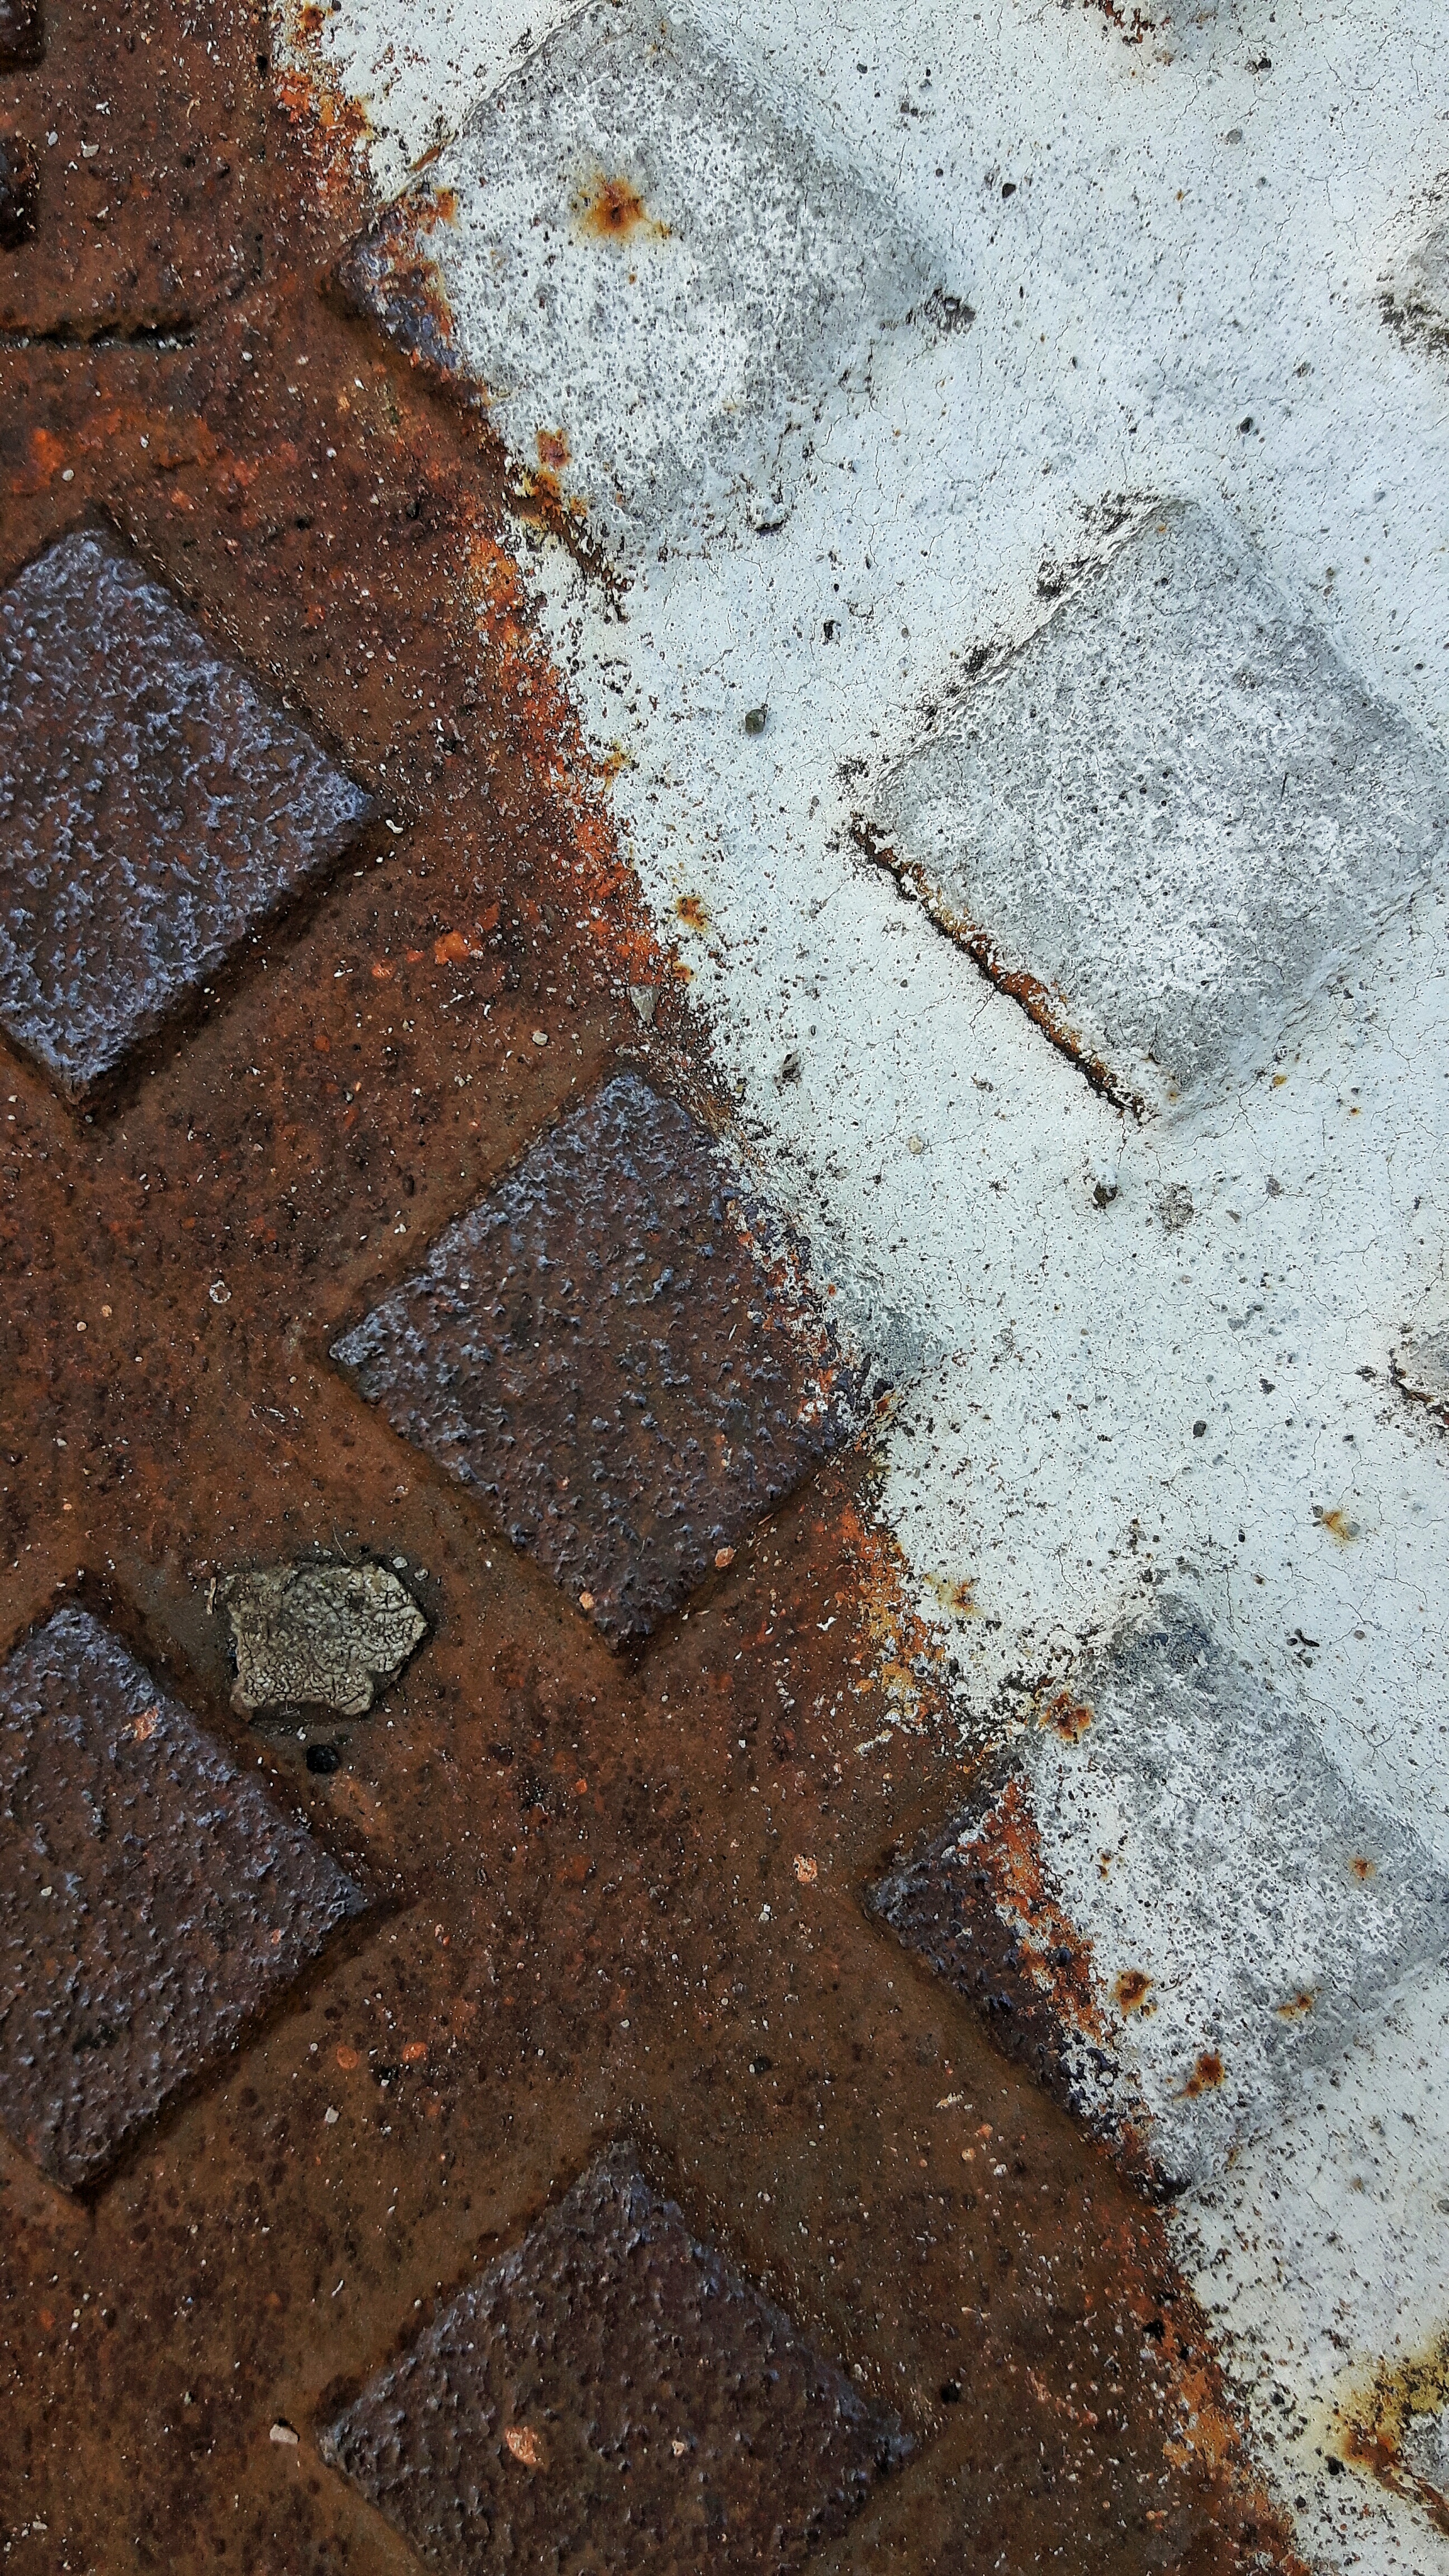
sand, rock, white, texture, leaf, floor, wall, asphalt, rust, color, soil, paint, brick, material, drawing, iron, flooring, the framework, road surface